Infanteriegewehr Modell 1842

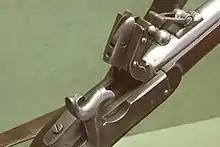
Modified rifle 1842/59/67

The weapon's barrel was rifled in 1859 (T.59) and then modernized again in 1867 (T.67) with a Milbank-Amsler receiver system to convert it to a breech loader.